Nema aviona za Zagreb

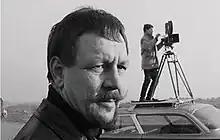

Nema aviona za Zagreb ("There Is No Plane to Zagreb") is a 2012 Dutch film by Louis van Gasteren. The film is a retrospective of events in the director's life from 1964 to 1969, filmed by him in that period and reflected on from his vantage point over 40 years later at the age of 90. It is also Jan de Bont's first film credit as cinematographer since 1992's "Basic Instinct".